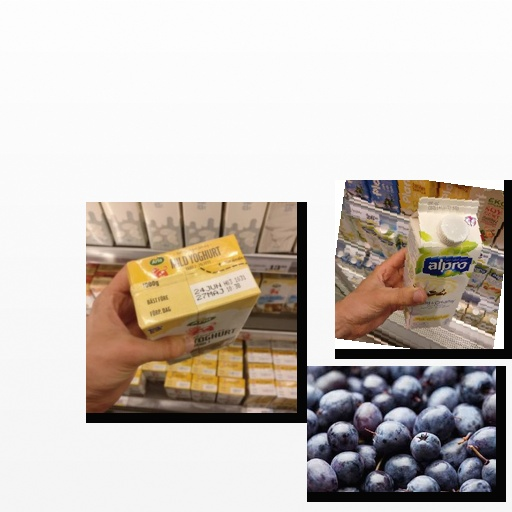
Food items: vanilla_soy_yogurt, blueberry, vanilla_yoghurt